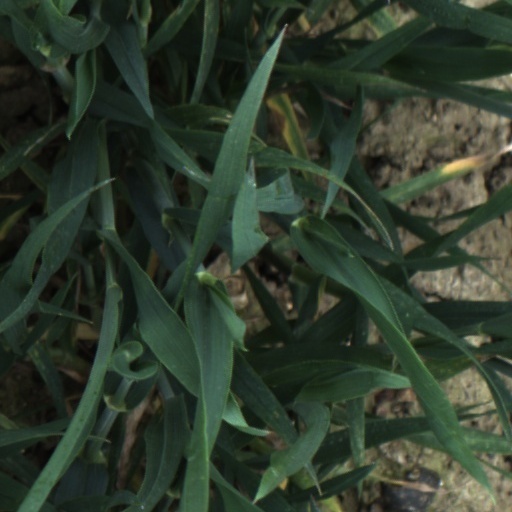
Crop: wheat